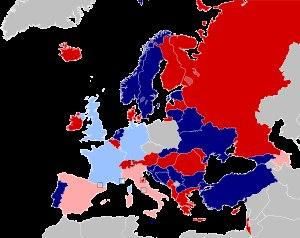
Le Concours Eurovision de la chanson 2012 est la 57ᵉ édition annuelle du Concours Eurovision de la chanson. Après la victoire de Ell & Nikki lors du concours 2011, le festival a lieu à Bakou, capitale de l'Azerbaïdjan. Les deux demi-finales ont lieu les 22 et 24 mai 2012 tandis que la finale a lieu le 26 mai 2012 dans le Baku Crystal Hall construit pour l'occasion. Quarante-deux pays participent au concours. Le Monténégro revient après avoir participé pour la dernière fois en 2009, et la Pologne et l'Arménie renoncent à participer.